Alireza Panahian

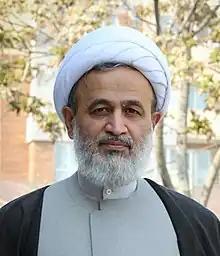
Panahian in 2020

Ali Reza Panahian (also Ali-Reza Panahian; ; born 1965 Tehran) is an Iranian Twelver Shia Scholar and official. He is a Hojatoleslam (a "middle-ranked" Shia cleric) and head of Iranian Supreme Leader Ali Khamenei's "think tank for universities." In February 2011 he was among some "70 high-ranking" officials of the Islamic Republic who established an "`Ammar` organization" or "Ammar Headquarters" calling for the "trial and execution" of former presidential candidates and Iranian Green Movement protest leaders Mir-Hossein Mousavi and Mehdi Karroubi. Raja News has listed him as one of 40-odd "students, confidants and political companions" close to most ideological leader Ayatollah Mohammad-Taqi Mesbah-Yazdi.